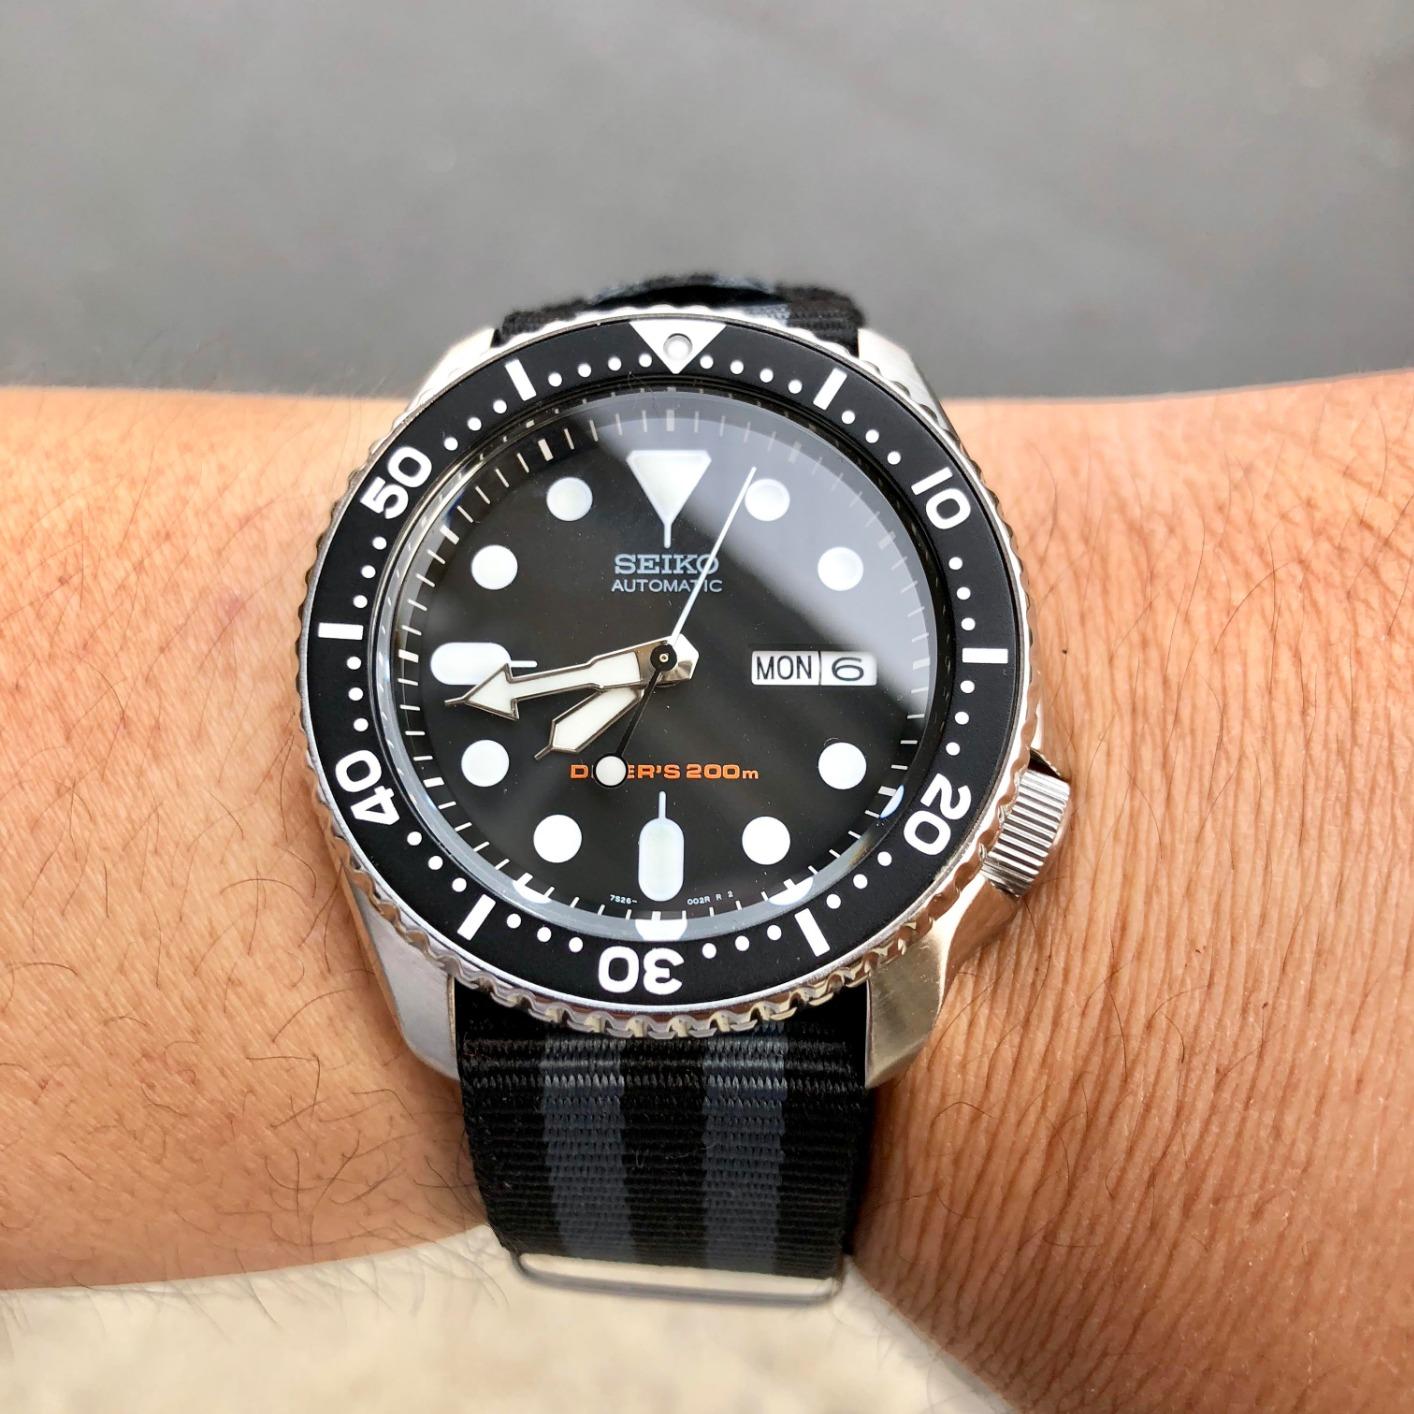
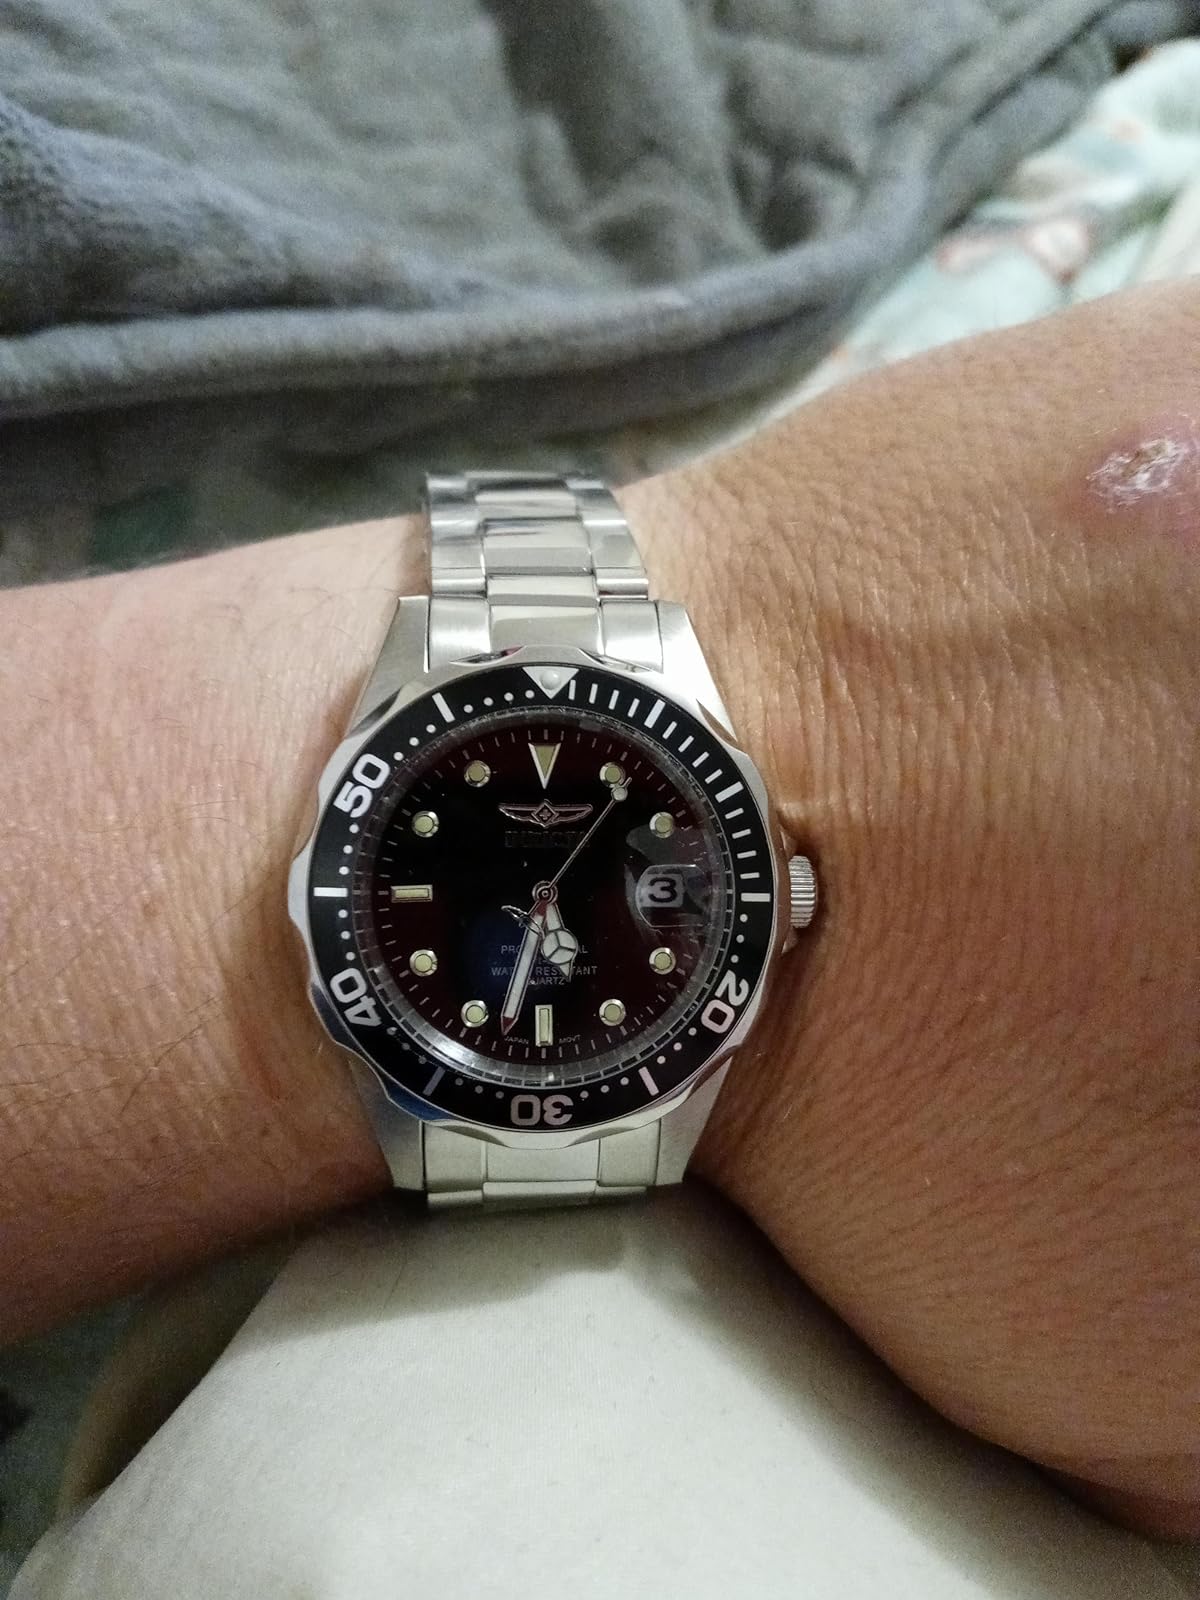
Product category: accessories_watch
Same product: no